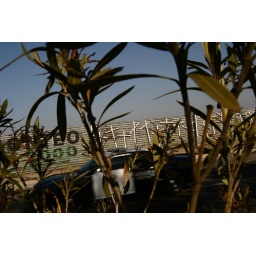
Crosses bears the names of the dead trying to cross the border lines the wall. Trabaje en el Progreso(Work in Progress)